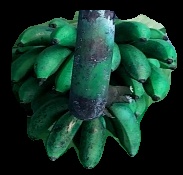
Variety: rasbale
Grade: grade3